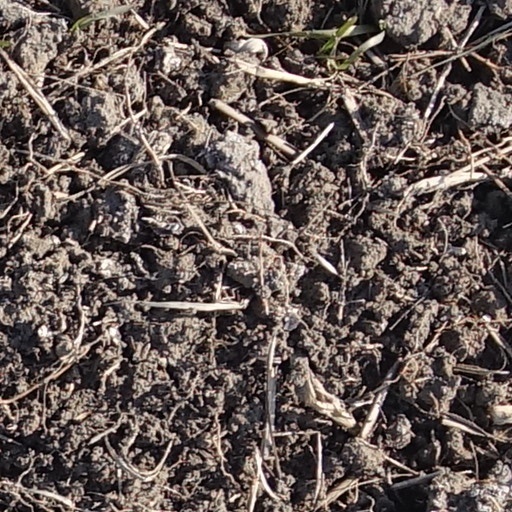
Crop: wheat